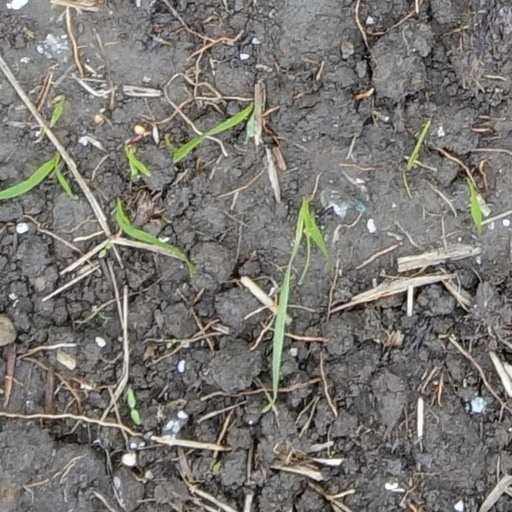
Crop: wheat